Olympe Bradna

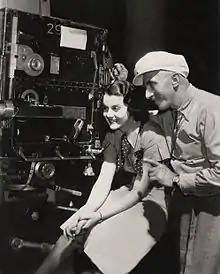
Bradna with director James P. Hogan on the set of "The Last Train from Madrid" (1937).

Bradna started her film career in France, then, in 1934, moved to Hollywood, California where she saw her greatest success, signing a seven-year contract with Paramount Pictures. In 1935, she was one of seven young women "named by Paramount ... as possible screen stars of the future." She was one of six newcomers selected by Paramount in December 1935 to appear in a planned musical. Her screen debut came in "Three Cheers for Love" (1936). In 1936, she appeared in "College Holiday". Later, branching out from musicals to more serious films, she had roles in "The Last Train from Madrid" and "Souls at Sea".